Energy law

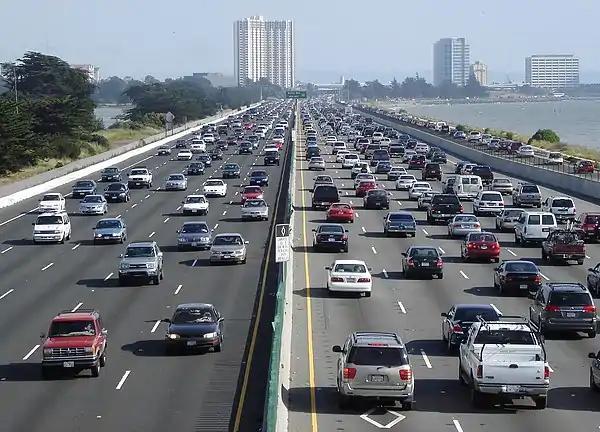
Gasoline is subject to regulation and taxation around the world.

Energy laws govern the use and taxation of energy, both renewable and non-renewable. These laws are the primary authorities (such as caselaw, statutes, rules, regulations and edicts) related to energy. In contrast, energy policy refers to the policy and politics of energy.